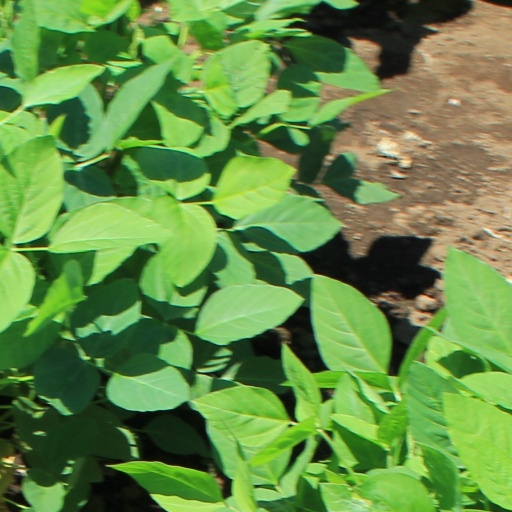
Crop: soybean